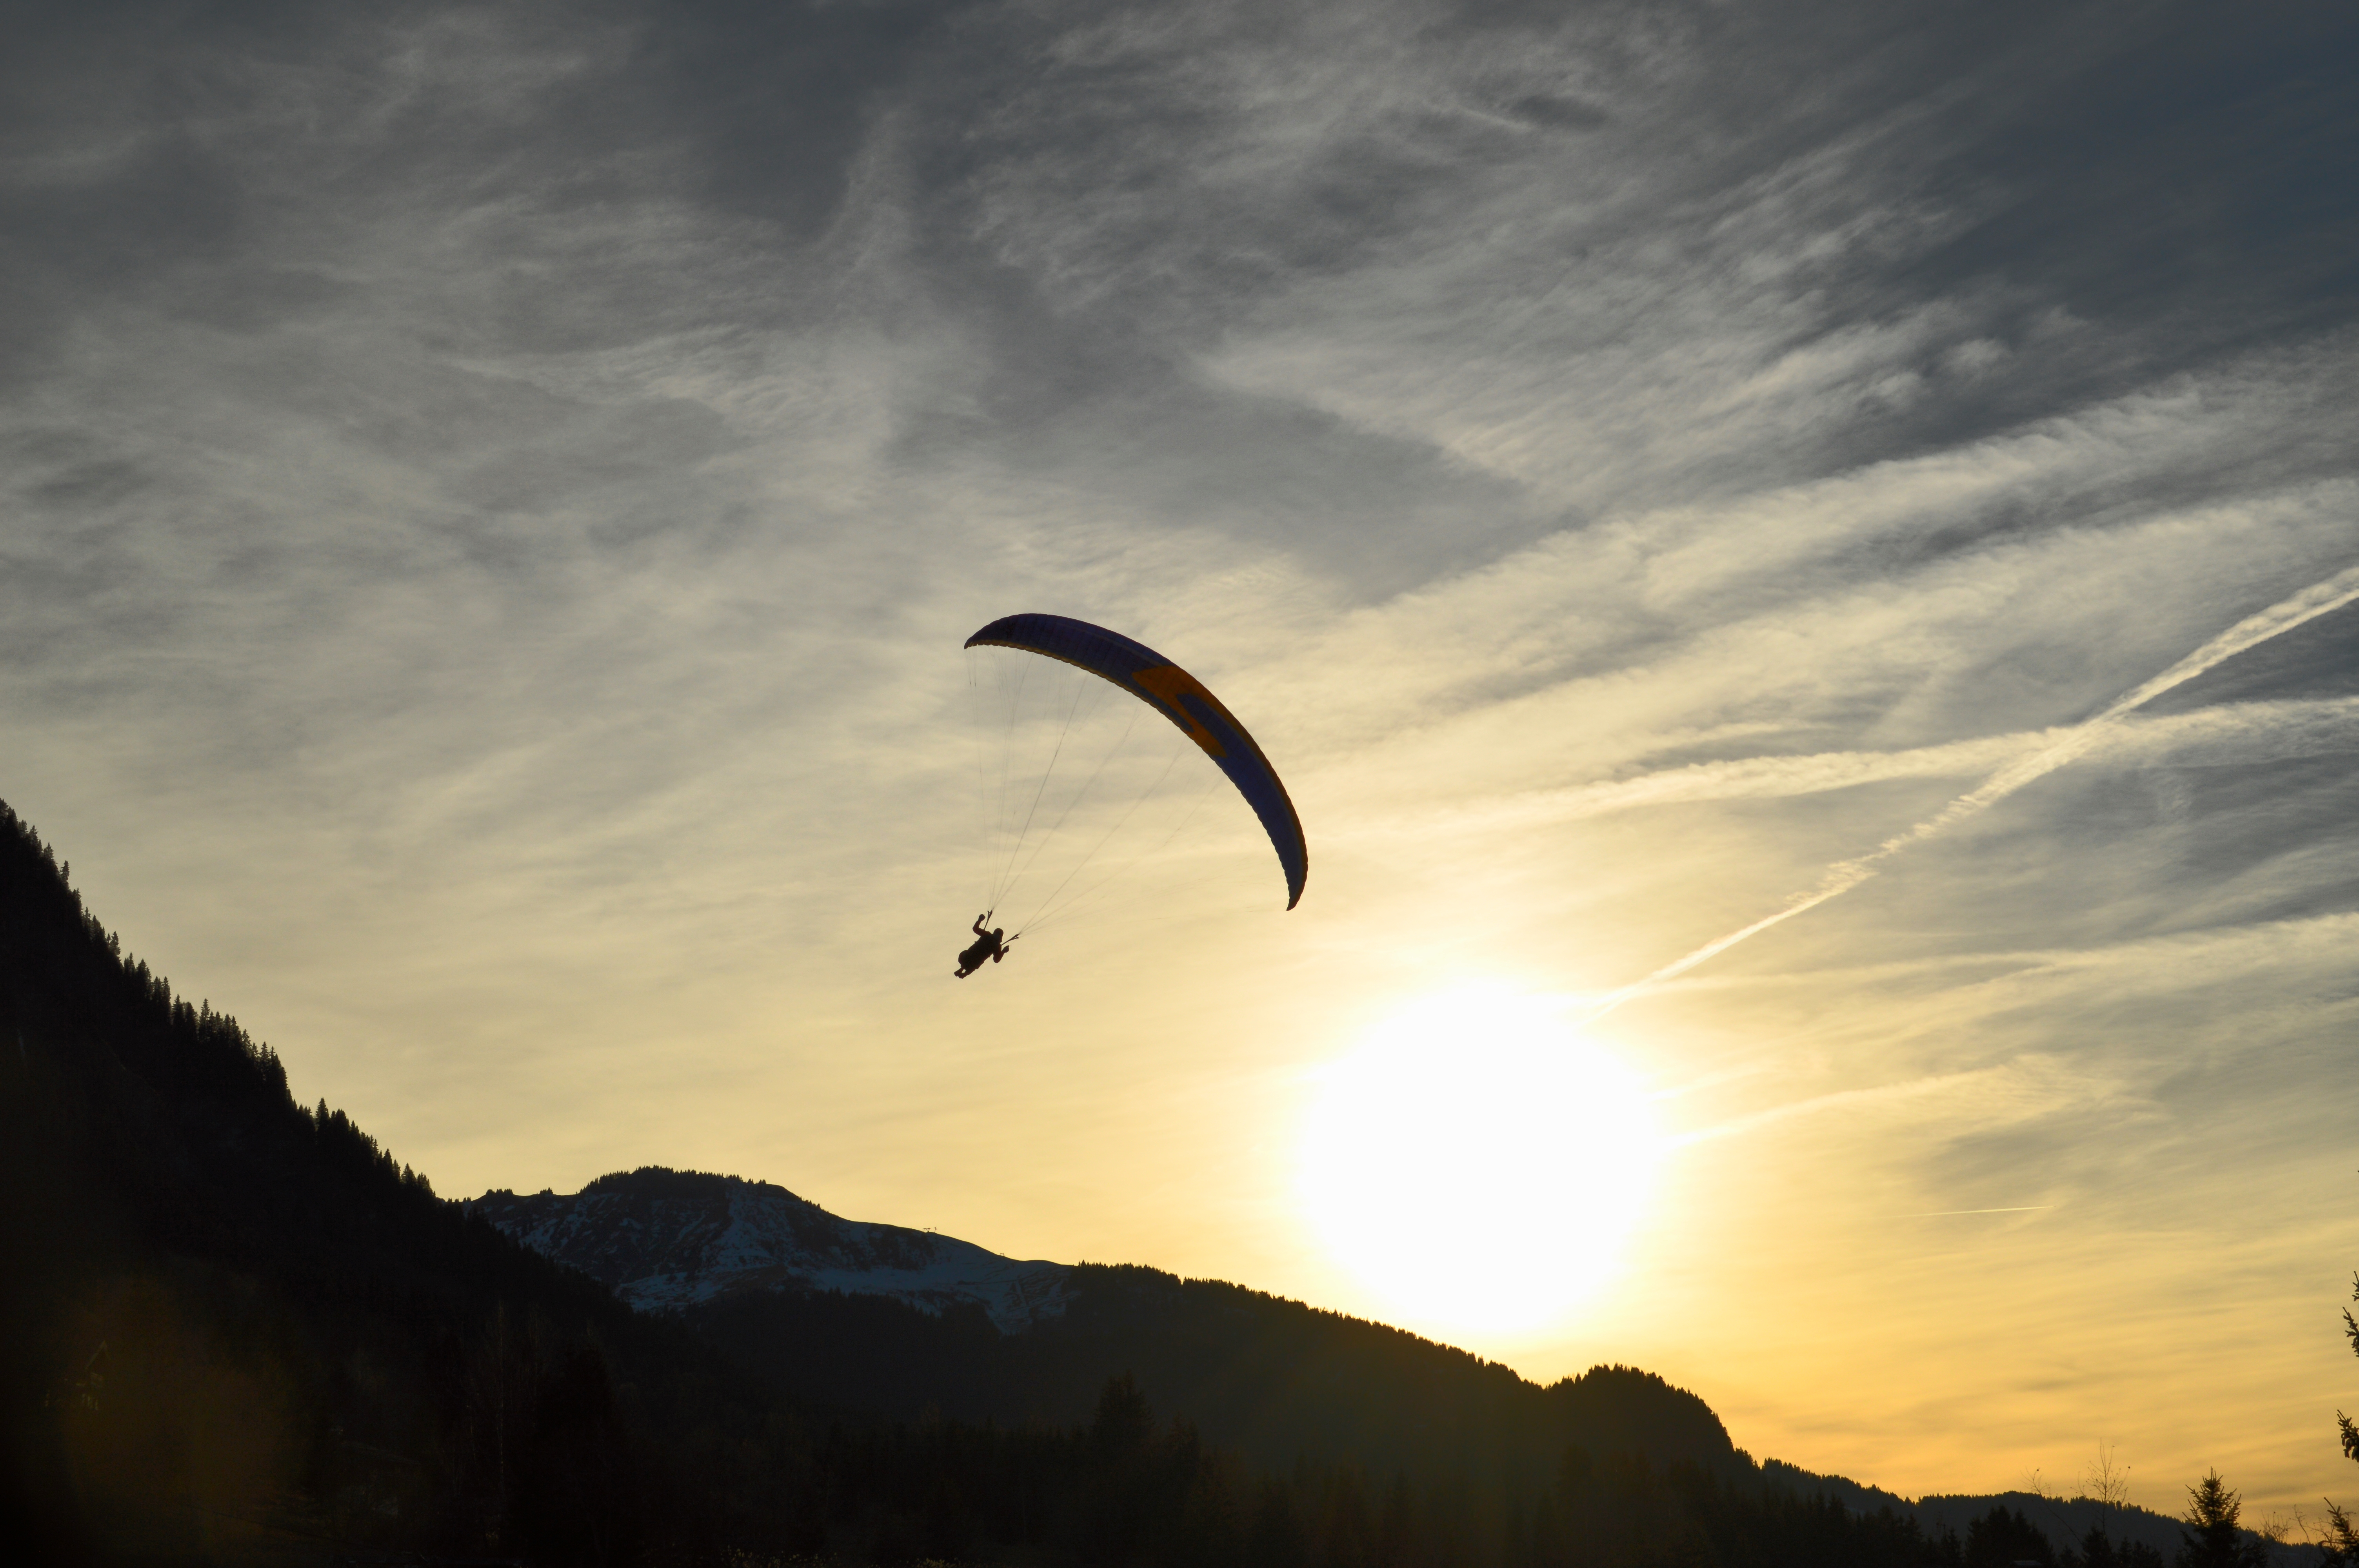
silhouette, cloud, sky, sun, sunrise, sunset, sunlight, morning, flying, dusk, evening, flight, extreme sport, parachute, paragliding, paraglide, paraglider, sports, air sports, astronomical object, meteorological phenomenon, atmosphere of earth, windsports